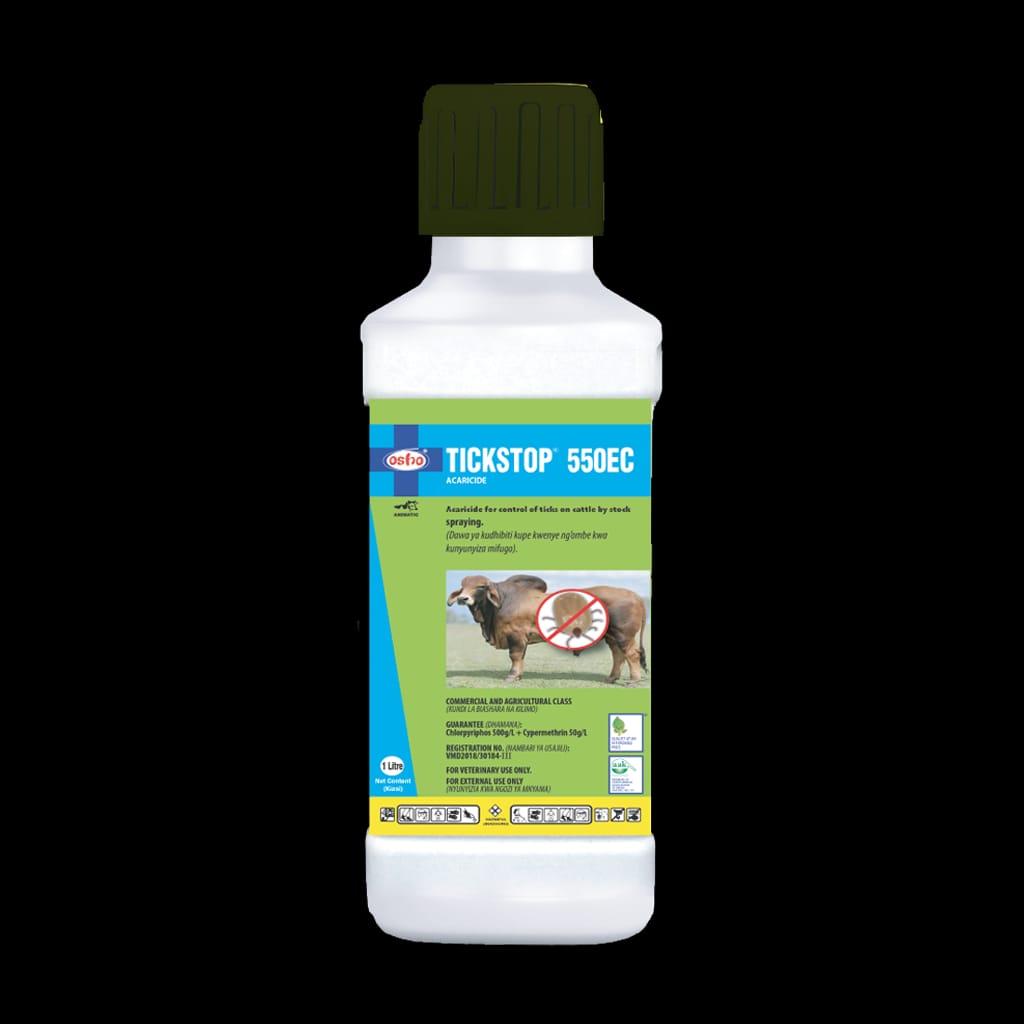
Dawa ya mifugo ambayo inatumika kuua vijidudu kama vile kupe au mbungo ambao wanapenda kuishi kwenye manyoya au ngozi ya mifugo kama ng'ombe mbuzi, kondoo ikiwa imehifadhiwa katika chupa ndogo ya rangi nyeupe.